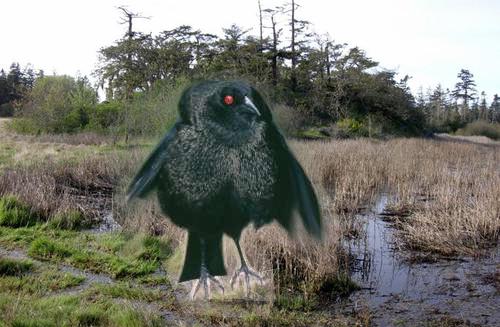
Bird species: Bronzed_Cowbird
Bird type: landbird
Background: land